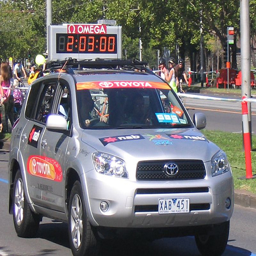
A Toyota car with a clock on top drives down the street.
An automobile with a timer attached on a city street.
A pace car is traveling down a roadway.
A silver SUV driving down a street next to an orange cone.
A silver Toyota drives on the street next to a giant timer clock.